Dialectic of Enlightenment

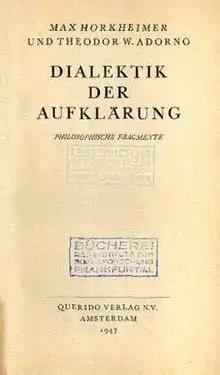

Dialectic of Enlightenment is a work of philosophy and social criticism written by Frankfurt School philosophers Max Horkheimer and Theodor W. Adorno. The text, published in 1947, is a revised version of what the authors originally had circulated among friends and colleagues in 1944 under the title of Philosophical Fragments.